World Backup Day

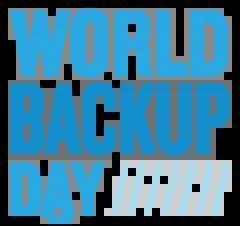
Logo of the World Backup Day

World Backup Day is a commemorative date celebrated annually by the backup industry and tech industry all over the world on March 31. It highlights the importance of protecting data and keeping systems and computers secure.